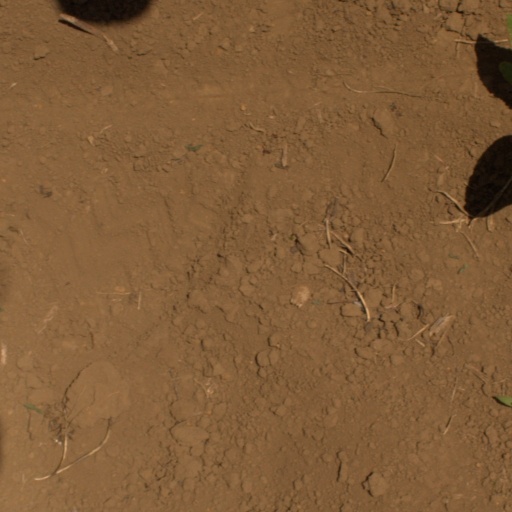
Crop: Jerusalem artichoke